Hürthle cell

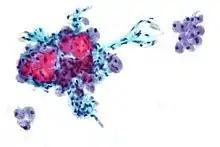
Micrograph showing Hürthle cells in a Hürthle cell neoplasm. Pap stain.

A Hürthle cell is a transformed (metaplasia) thyroid follicular cell with "enlarged mitochondria and enlarged round nuclei with prominent nucleoli", resulting in eosinophilia in the cytoplasm.